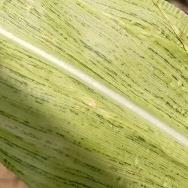
Crop: Maize
Condition: stripe-d